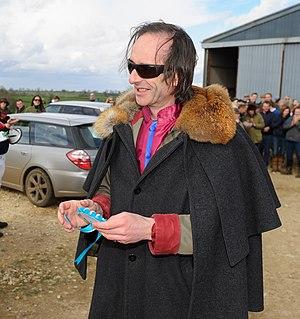
Rupert Charles William Bullard Onslow est un homme d'affaires des assurances Lloyds.